Who's That Girl (1987 film)

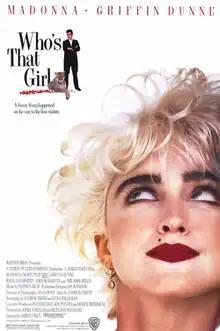
Theatrical release poster

is a 1987 American screwball comedy film directed by James Foley, and written by Andrew Smith and Ken Finkleman. It stars Madonna and Griffin Dunne, and depicts the story of a street-smart girl who is falsely accused of murdering her boyfriend and is sent to jail. After release, she meets a man, supposed to make sure she gets on her bus back to Philadelphia, and convinces him to help her catch those responsible for her confinement. While searching for an embezzler, they fall in love with each other.